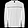
Label: Pullover